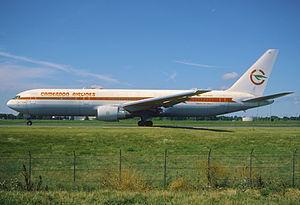
Cameroon Airlines abrégée en Camair était la compagnie aérienne nationale du Cameroun.
Les transports au Cameroun ont un rôle important dans la question du développement du pays, qui nécessite une infrastructure adéquate afin de faire face à la croissance démographique, au déplacement des populations vers les villes, ainsi qu'aux nouvelles exigences économiques.